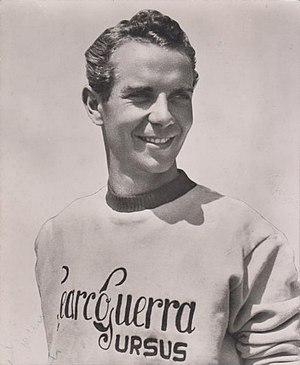
Hugo Koblet, né le 21 mars 1925 à Zurich et mort le 6 novembre 1964 à Uster en Suisse, est un coureur cycliste suisse. Surnommé le « Pédaleur de charme », il est le premier non Italien vainqueur du Tour d'Italie en 1950. Il a également remporté le Tour de France l'année suivante. Professionnel de 1946 à 1958, il compte notamment à son palmarès trois succès dans le Tour de Suisse en 1950, 1953 et 1955, ainsi que le Tour de Romandie 1953 et un total de douze victoires d'étape dans un grand tour. Champion de Suisse sur route en 1955, Hugo Koblet est également un excellent coureur sur piste : médaillé de bronze du championnat du monde de poursuite en 1947, puis d'argent en 1951 et 1954, il obtient huit titres consécutifs de champion de Suisse de la discipline entre 1947 et 1954.